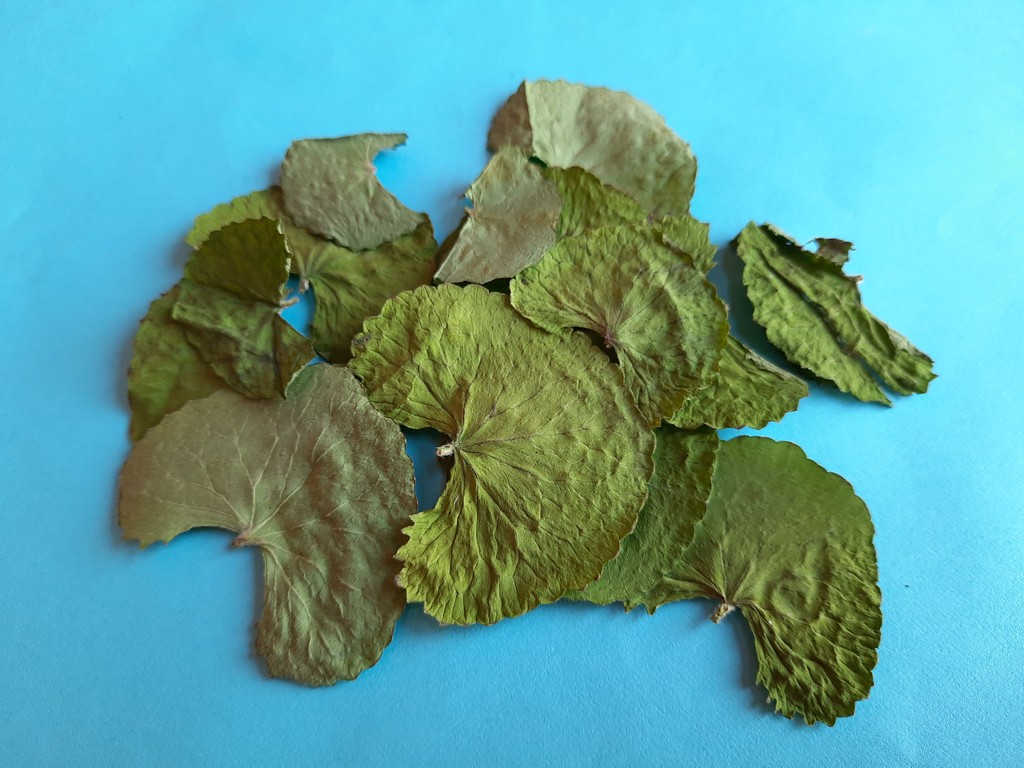
Label: Dried